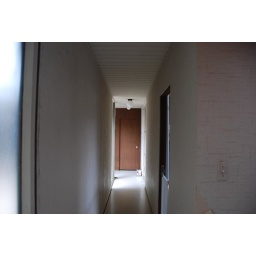
The reverse view (you can see the original paneling around the master bedroom door